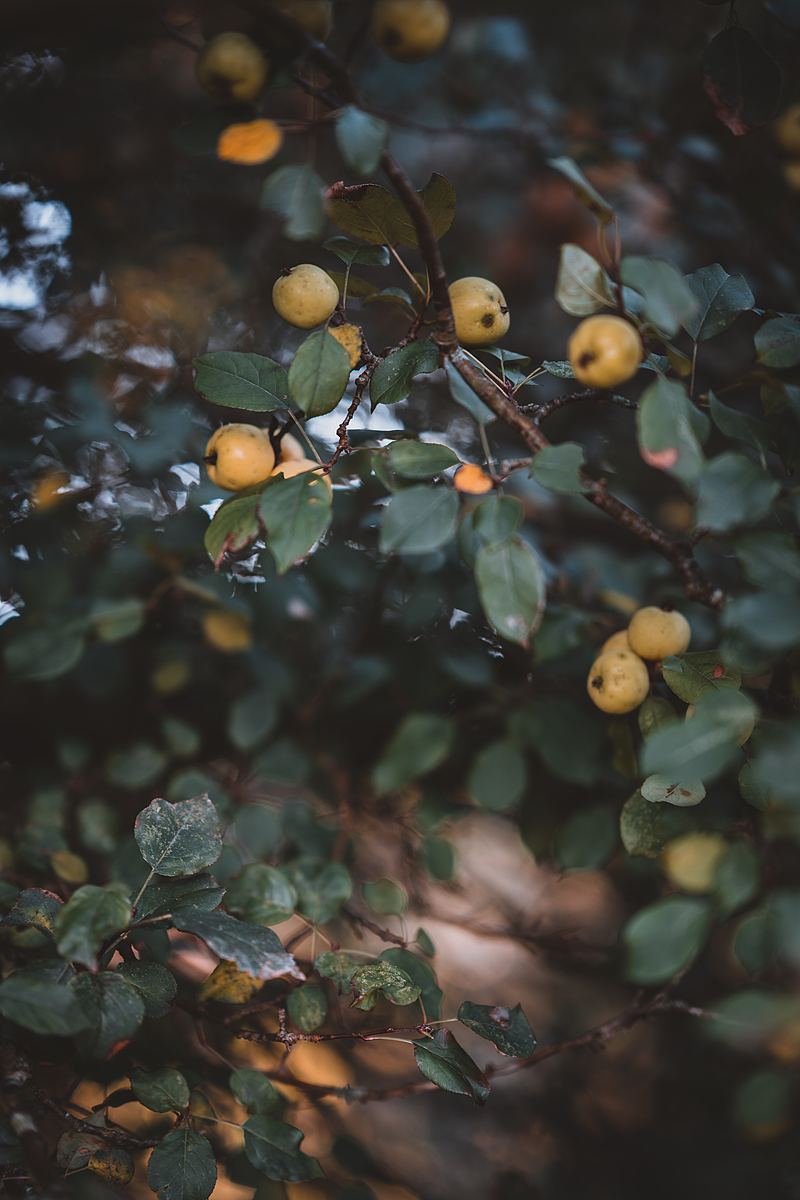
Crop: apple
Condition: healthy